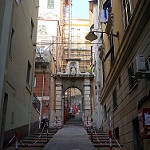
Label: street